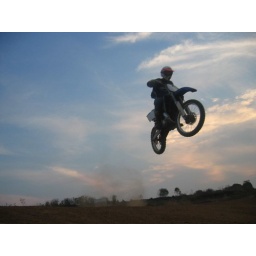
Me jumping my motocross bike in North-East Cambodia. 2004.